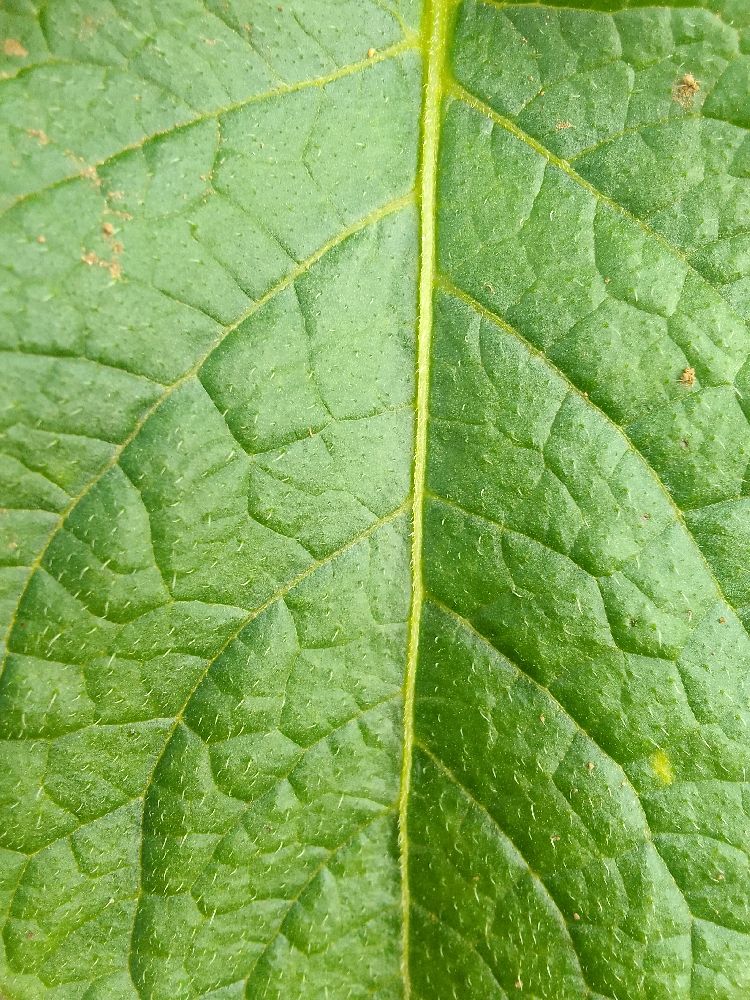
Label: Healthy